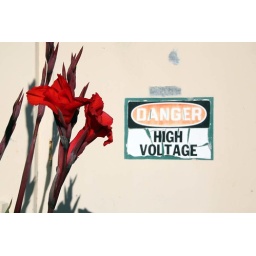
Red flowers in front of electrical box in Avalon, Catalina Island.